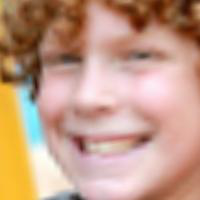
Age group: age 11-20